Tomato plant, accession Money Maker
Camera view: bottom (45 deg); turntable rotation: 240 degrees
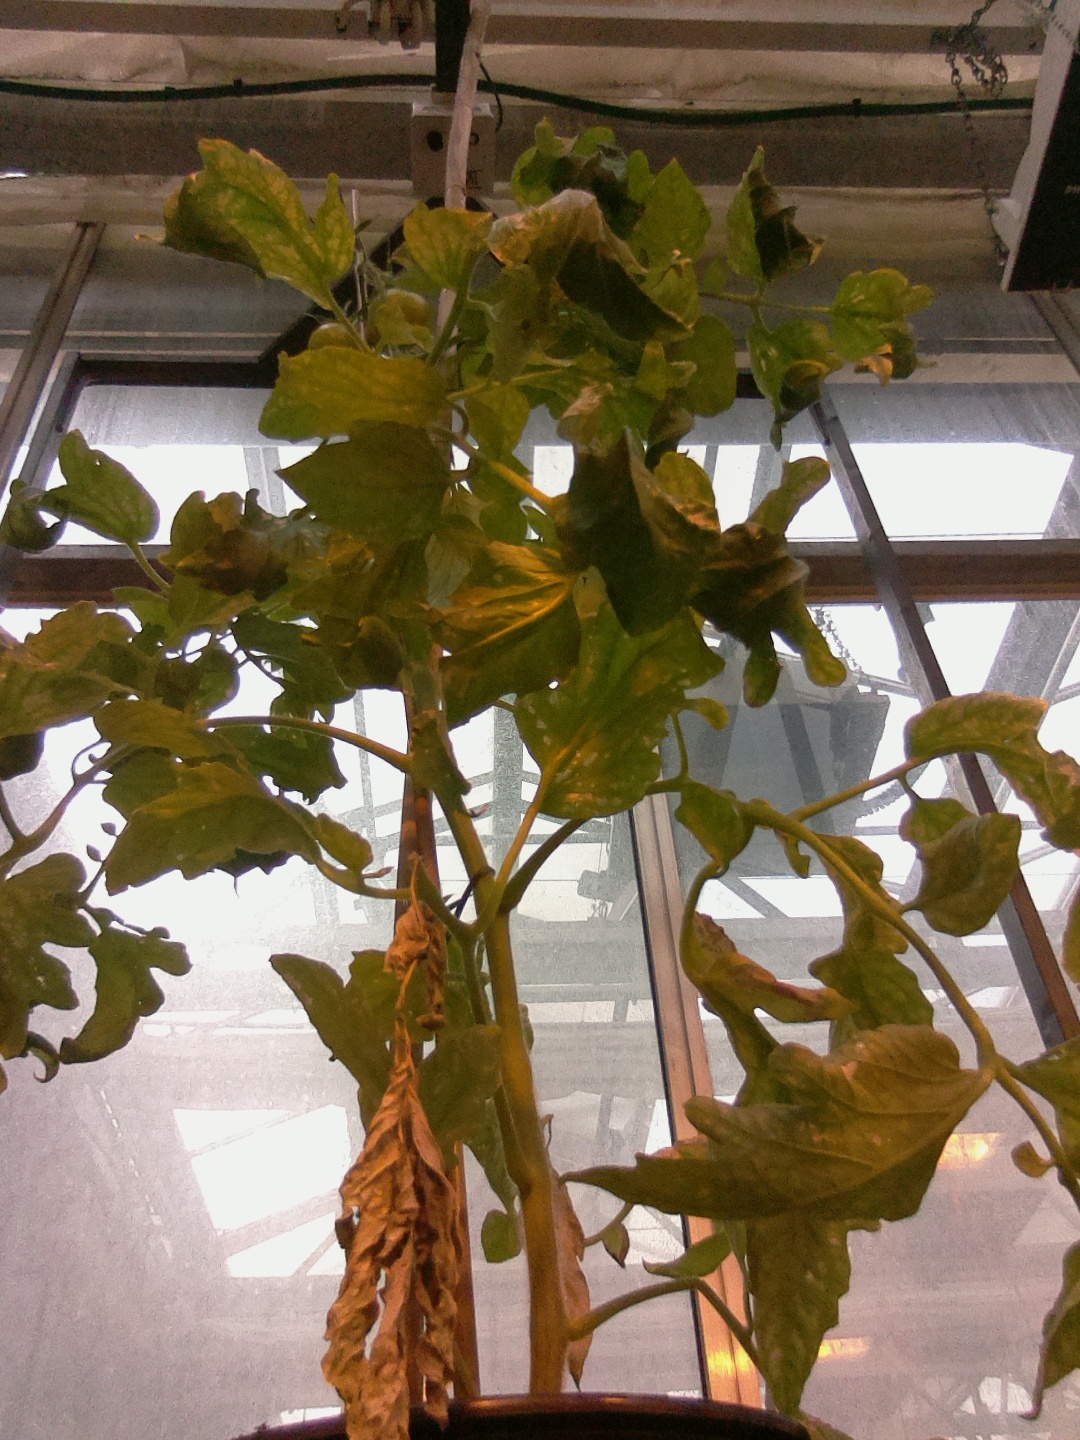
BBCH growth stage 74: 40%-50% of final fruit size